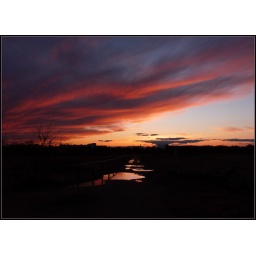
red sky over karlsruhe